Scholastic Building

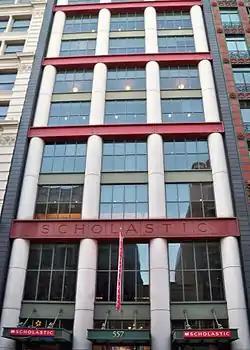
Scholastic Building (center)

The Scholastic Building is the 12-story headquarters of the Scholastic Corporation, located on Broadway between Prince and Spring Streets in the SoHo neighborhood of Manhattan, New York City. Built in 2001, it was the first new building to be constructed in the SoHo-Cast Iron Historic District, replacing a one-story garage built in 1954. It is the only building in New York ever to be designed by Italian architect, Aldo Rossi. Originally conceived of in his New York office, it was completed and refined by a disciple of his, Morris Adjmi. It is respectful of the neighboring buildings and pays homage to the district's cast iron architectural identity. The cast iron architecture that defines this neighborhood straddles between the classical and industrial periods of New York's past. According to historian William Higgins, "the building’s columnar Broadway façade, in steel, terra-cotta, and stone, echoes the scale and the formal, Classical character of its commercial neighbors. The rear façade, on Mercer Street, extracts a gritty essence from its more utilitarian surroundings of plain cast iron and weathered masonry." The Scholastic Building was designed and assembled using a "kit of parts" methodology, which is similar to a time when the facades of SoHo's cast-iron buildings were built by ordering the building elements and ornaments in parts from a catalog, having them cast off-site in foundries, and assembled on site.